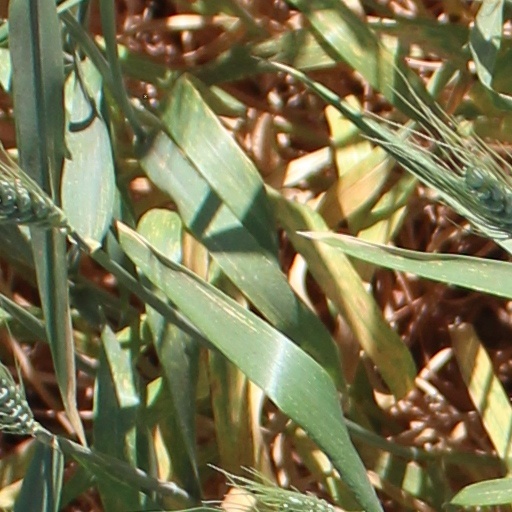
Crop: wheat